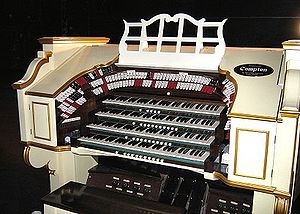
Orgel / Pibeorgler / Kinoorgler
Et Compton-orgel fra Apollo Hammersmith Teatret i London. Sammenlign registerkontakternes placering (i hesteskoform) med de tilsvarende trækstænger på billedet ovenover.
Et orgel er et tangent-instrument bestående af en eller flere dele, hver spillet med sit eget klaviatur enten med hænderne eller fødderne. Et orgel-klaviatur der betjenes med hænderne kaldes et manual og et klaviatur der spilles med fødderne; pedal. Orglet er et af de ældste musik-instrumenter i den vestlige musikalske tradition. Omkring det ottende århundrede havde det overvundet sine associationer til gladiatorkampe og indtaget en prominent plads i den vestlige kirkes liturgi; fra midten af 1800-tallet er det endvidere kommet igen som et sekulært instrument.